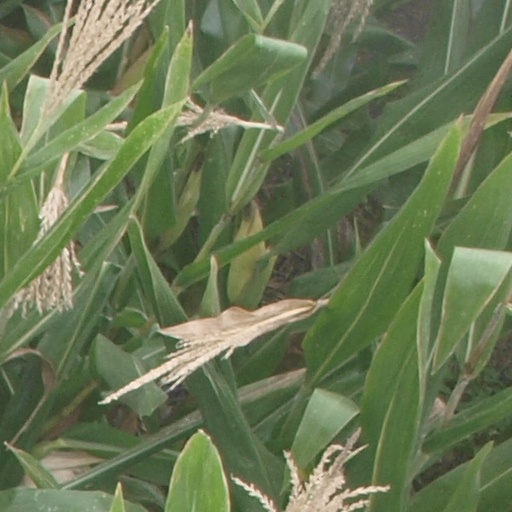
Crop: maize; corn